Yamen

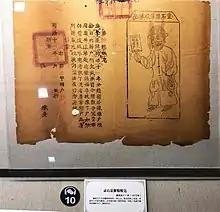
Paper yamen runner demanding tax defaulters to pay tax

"Yamen" runner is an occupation which served for "yamen", the law enforcement department in ancient China. They worked as the lowest class in the government department which made them a bridge between the common people and the government.